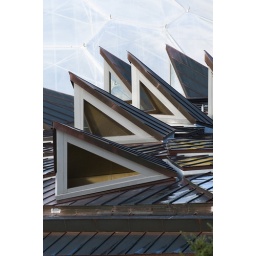
The roof of The Core education building at The Eden Project in Cornwall